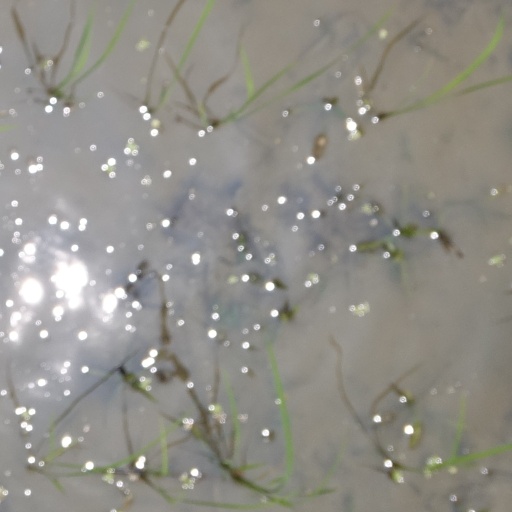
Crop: rice